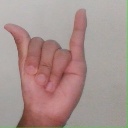
अक्षर: य